Steven Martina

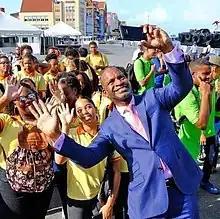

Ivan Steve "Steven" Martina (born 13 November 1961) is a Curaçaoan businessman and politician of the Partido MAN. He is Minister of Economic Development in the cabinet of Eugene Rhuggenaath since 22 May 2020 and served in the same position from 2 June 2017 to 21 February 2019. He previously served as Minister of Economic Development and vice Prime Minister in the cabinet of Daniel Hodge between 31 December 2012 and 7 June 2013.